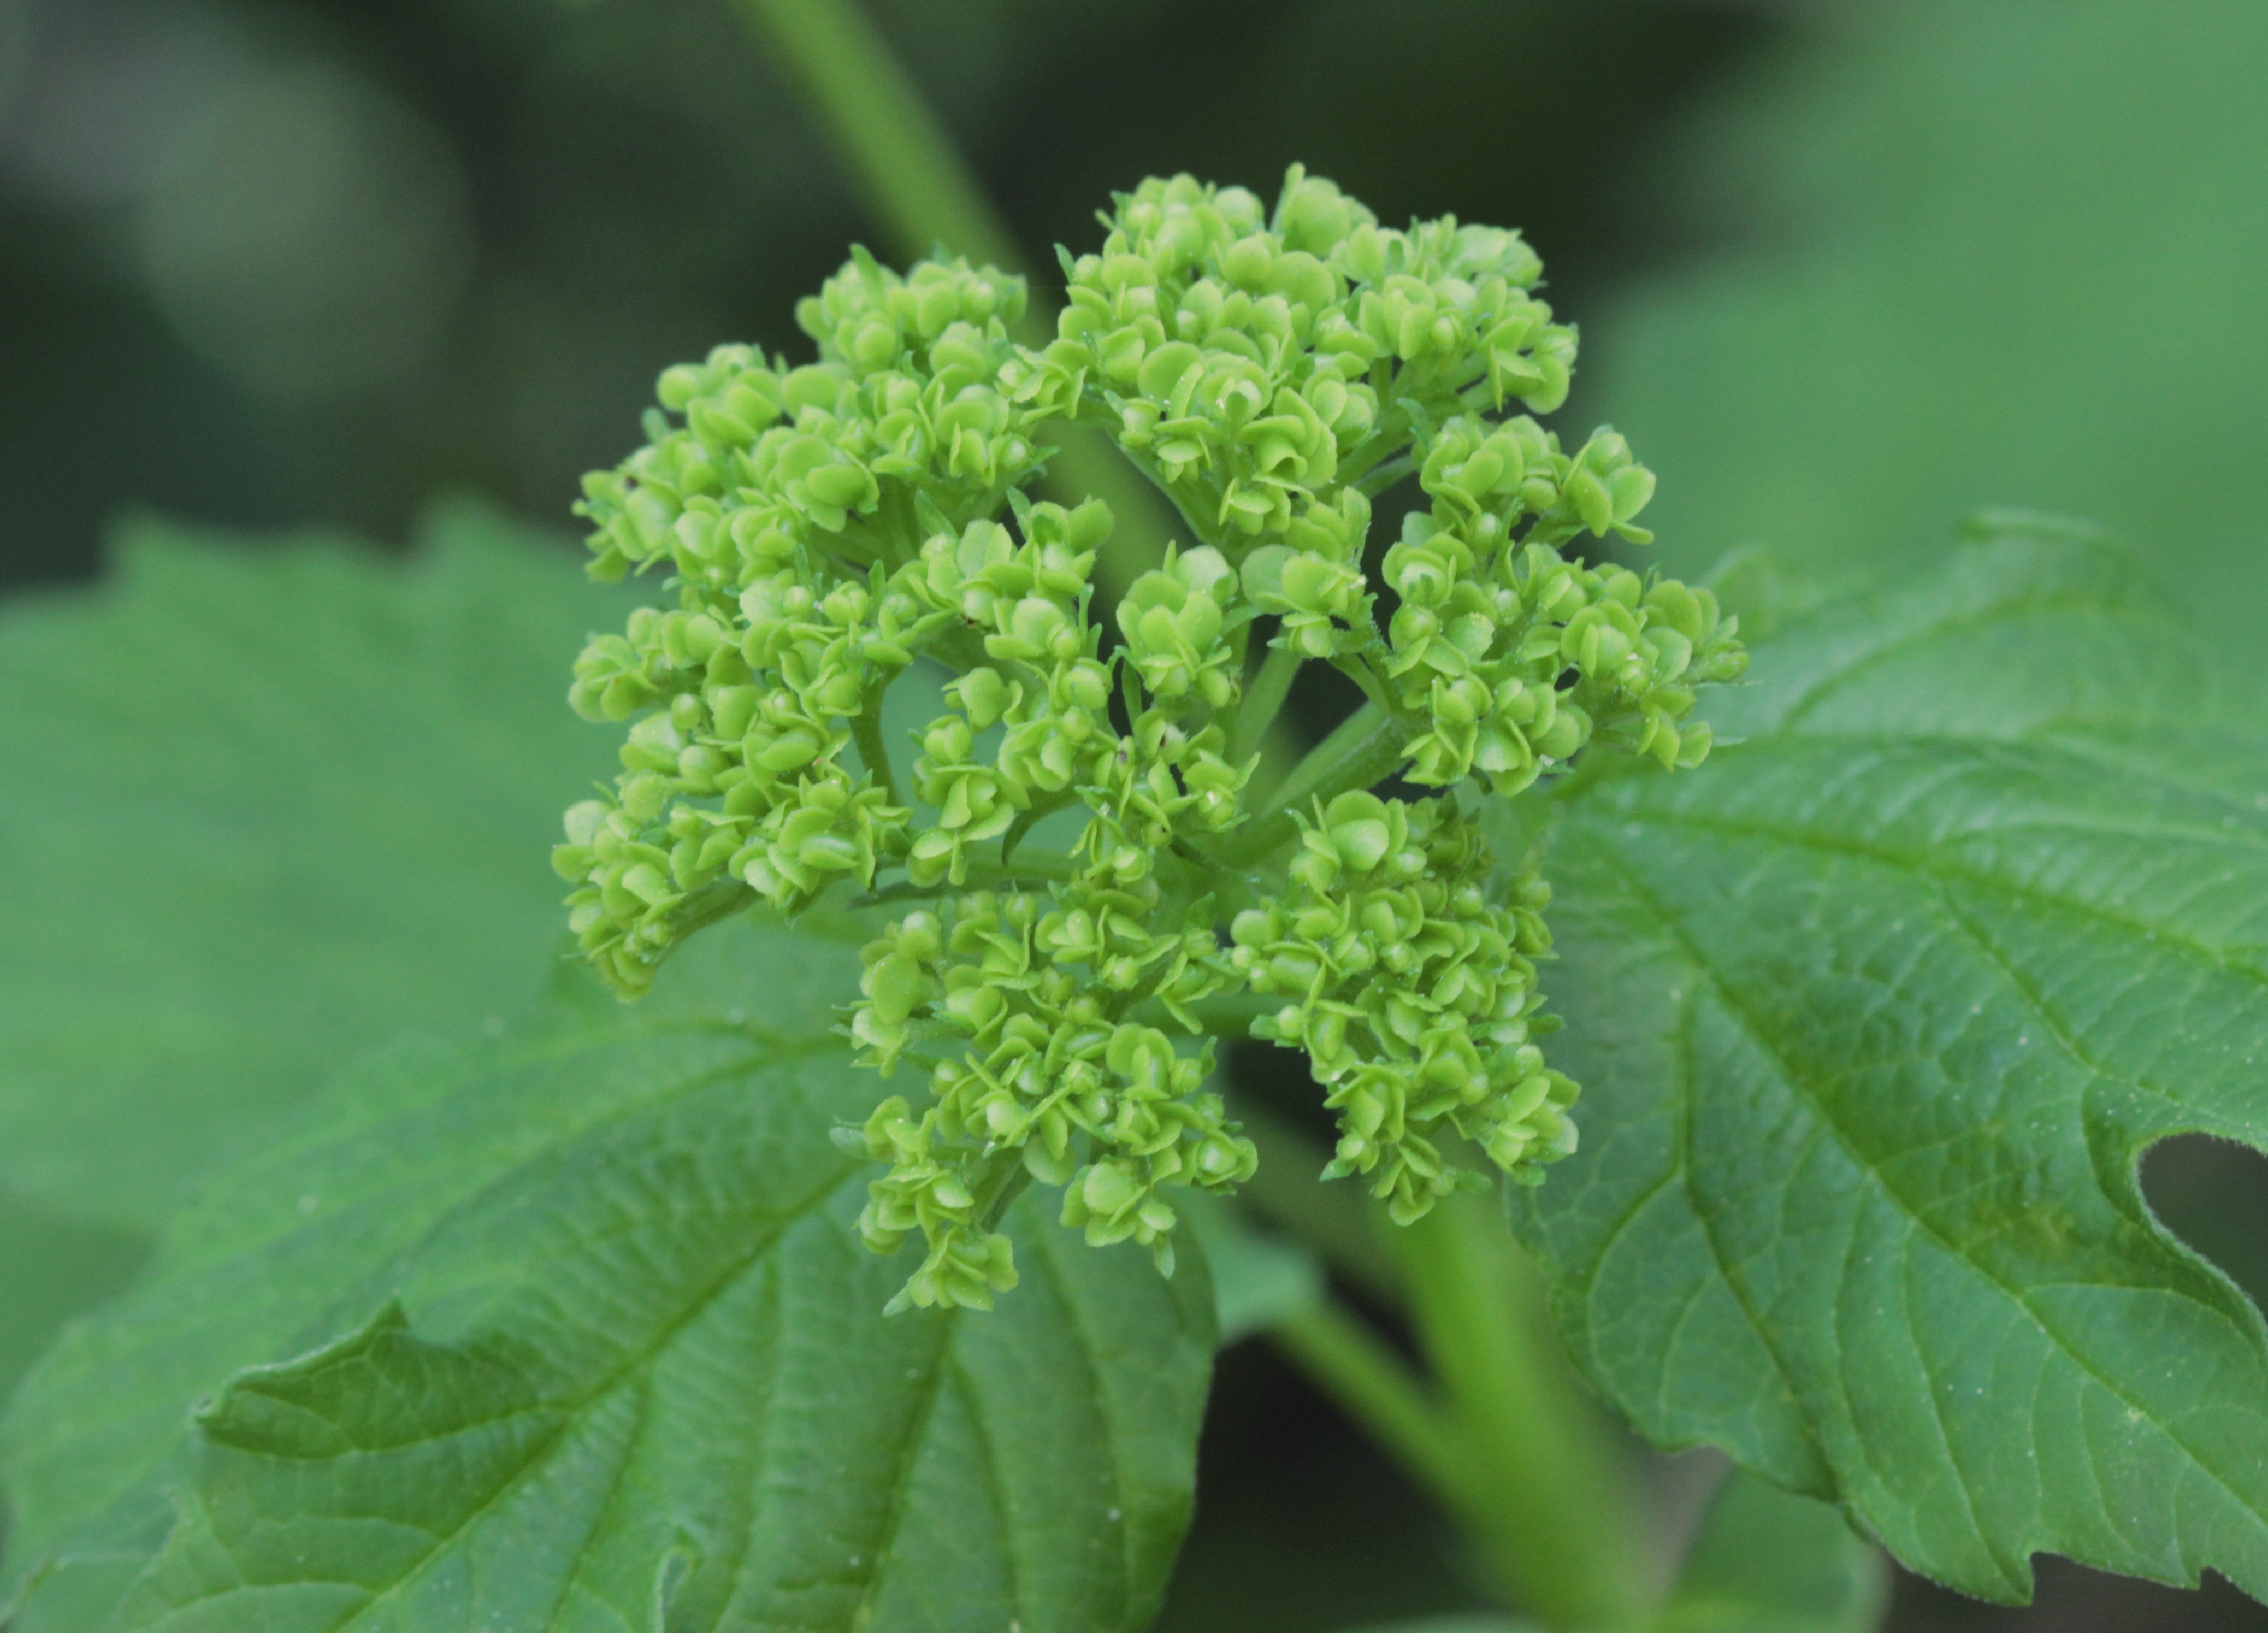
plant, leaf, flower, food, green, herb, produce, vegetable, shrub, flowering plant, urtica, annual plant, land plant, parsley family, tender green, scheinhortensie, flower initial